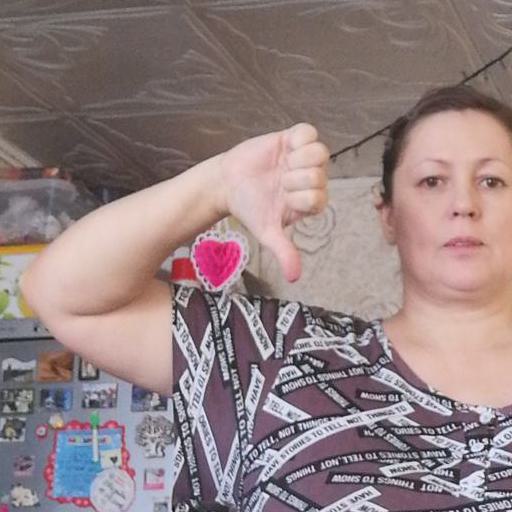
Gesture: dislike